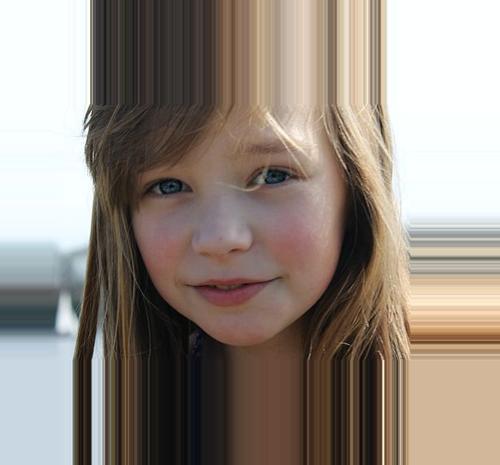
Age: 11